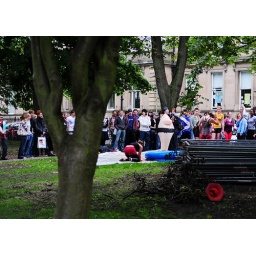
Where the girls in the tight clothes came from... jello fights. haha.